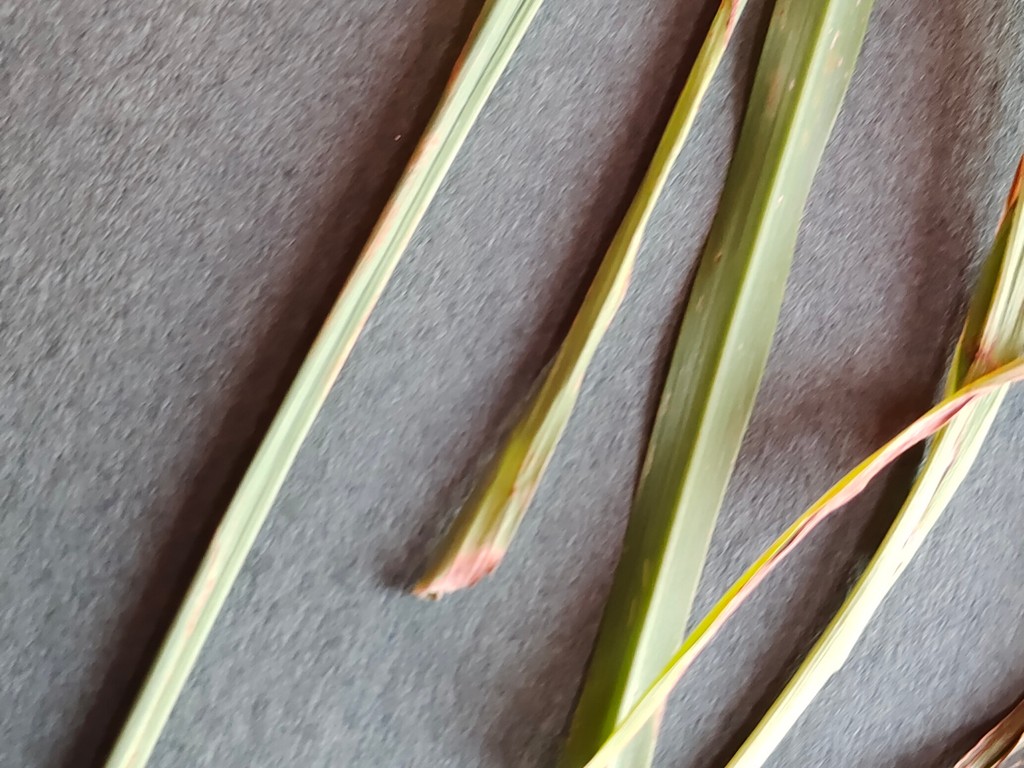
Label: Unhealthy